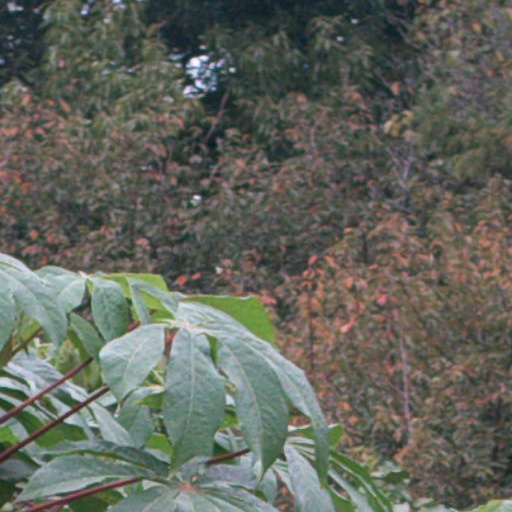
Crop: cassava